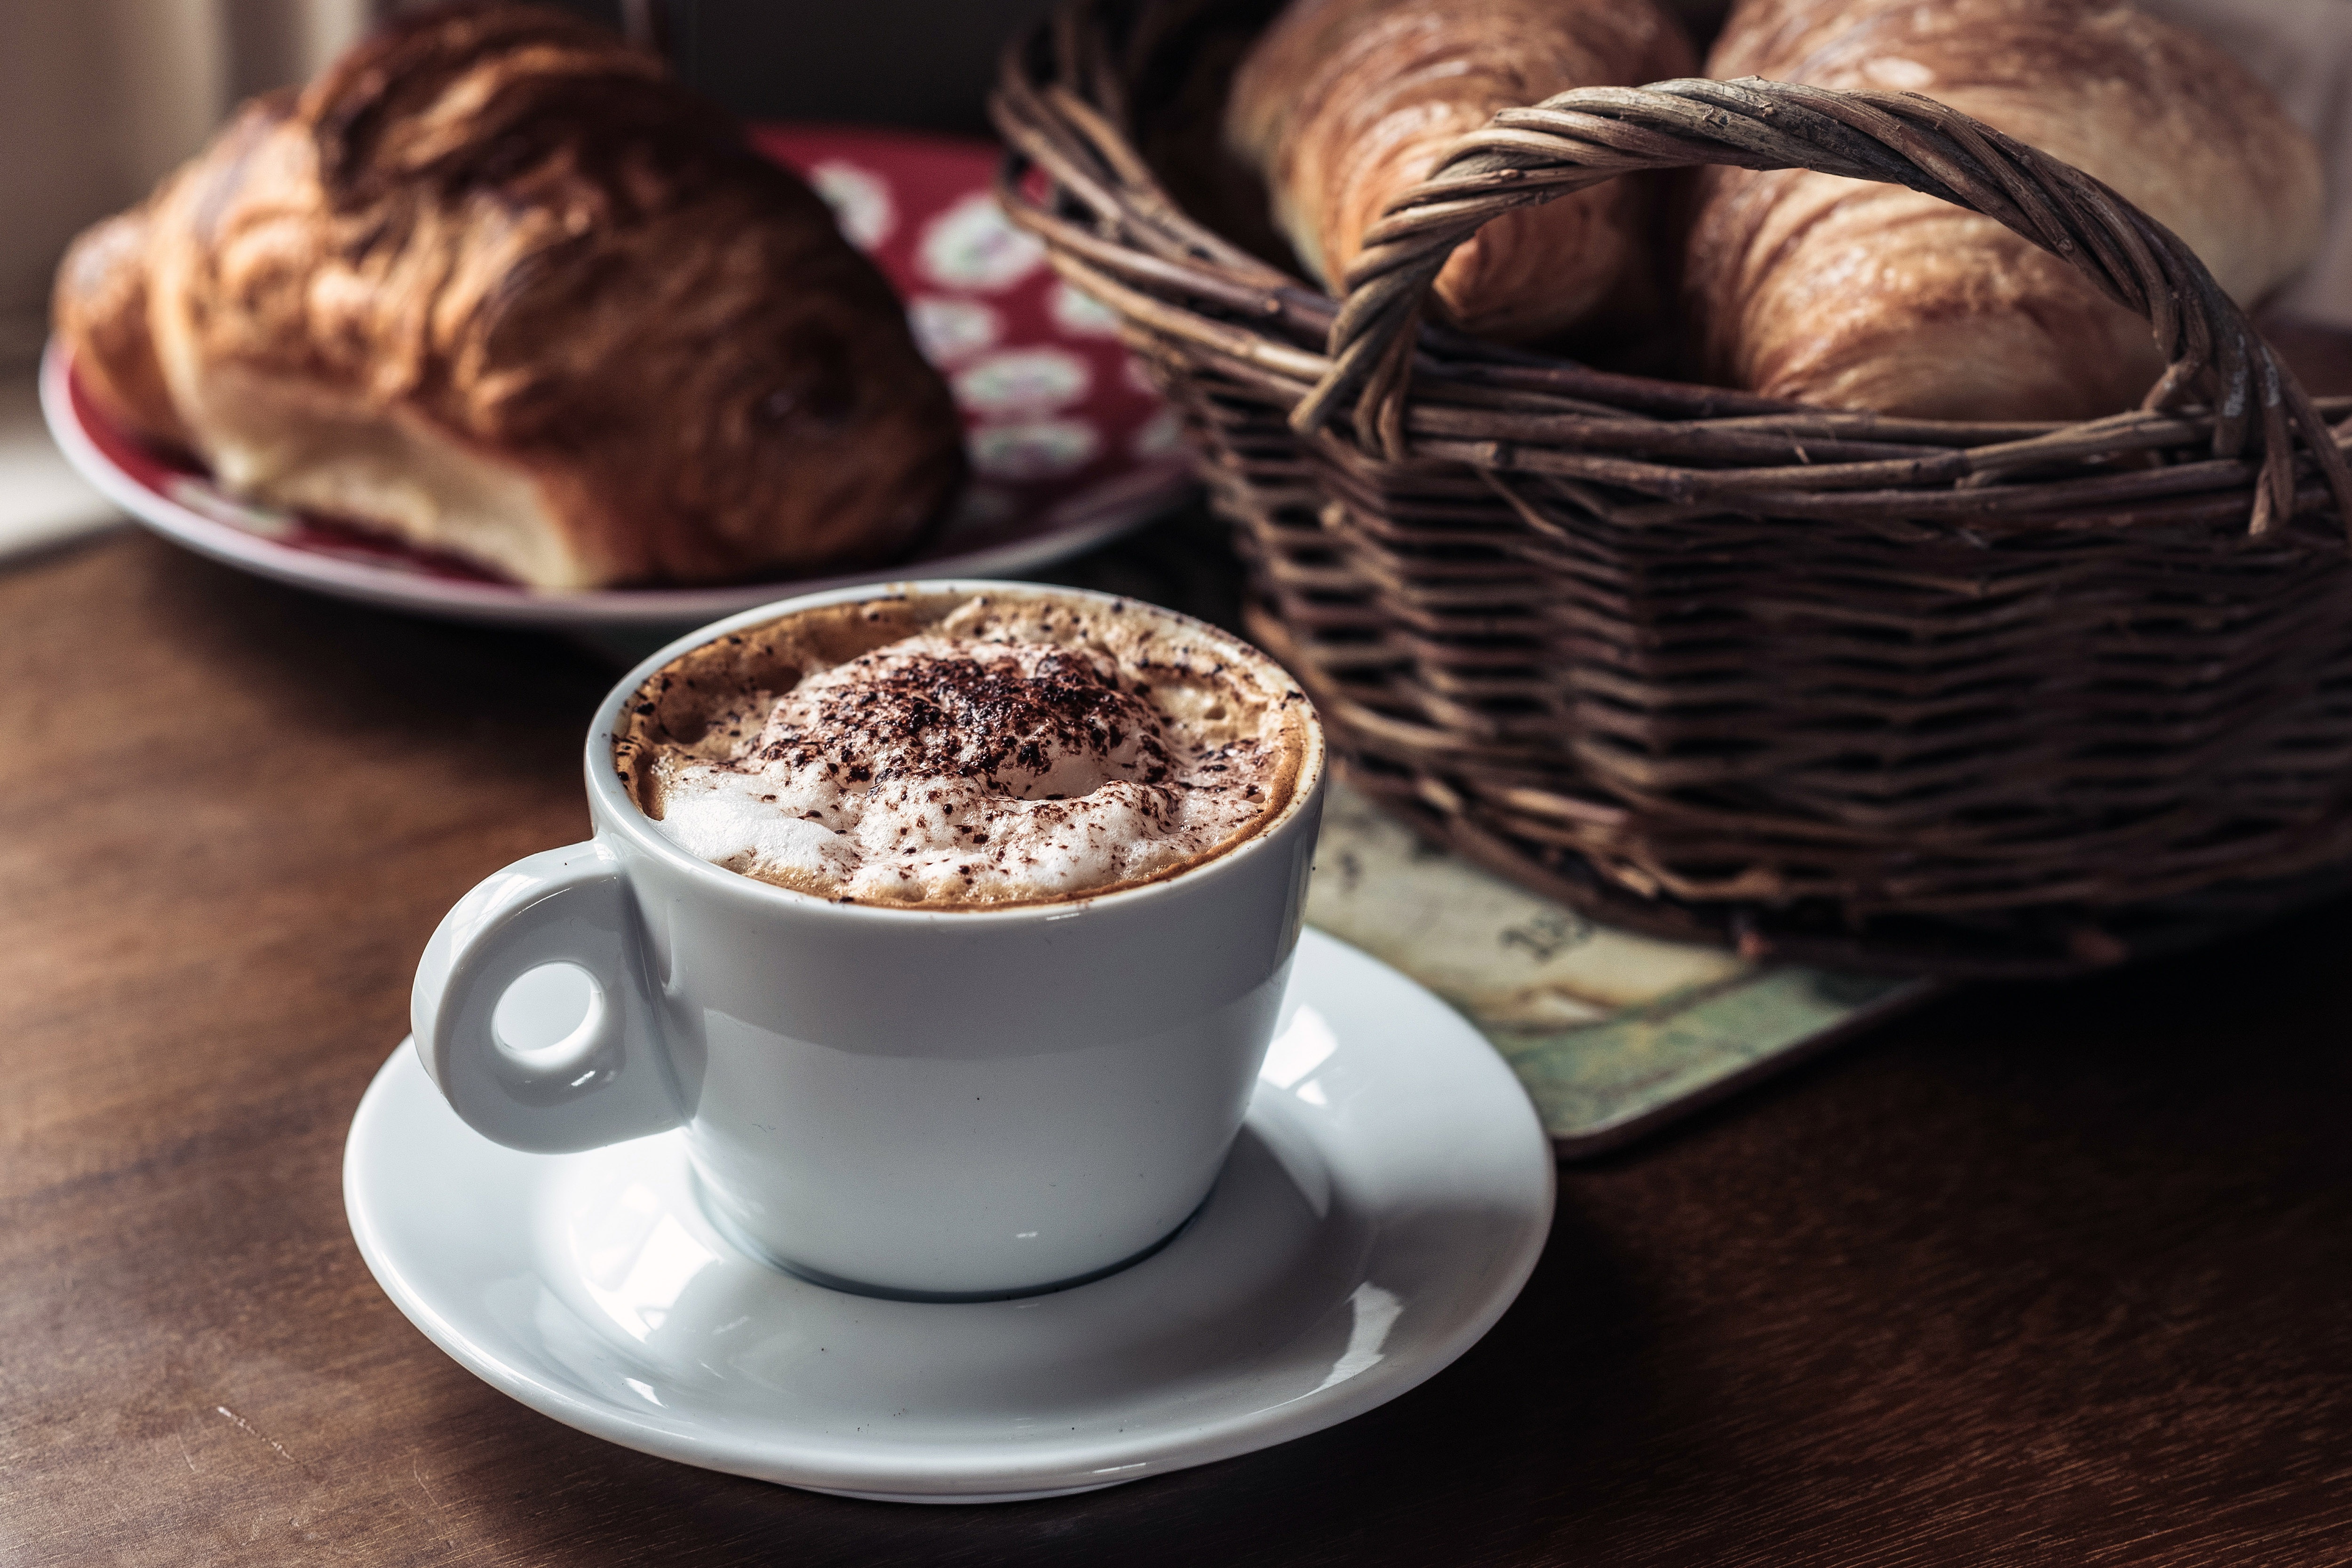
food, coffee, cappuccino, cup, coffee cup, cuisine, dish, hot chocolate, drink, cafe au lait, ingredient, non alcoholic beverage, dessert, caffeine, saucer, brunch, serveware, sweetness, mocaccino, croissant, breakfast, turkish coffee, wiener melange, coffeehouse, tableware, caff americano, drinkware, espresso, cafe, marocchino, pastry, chocolate